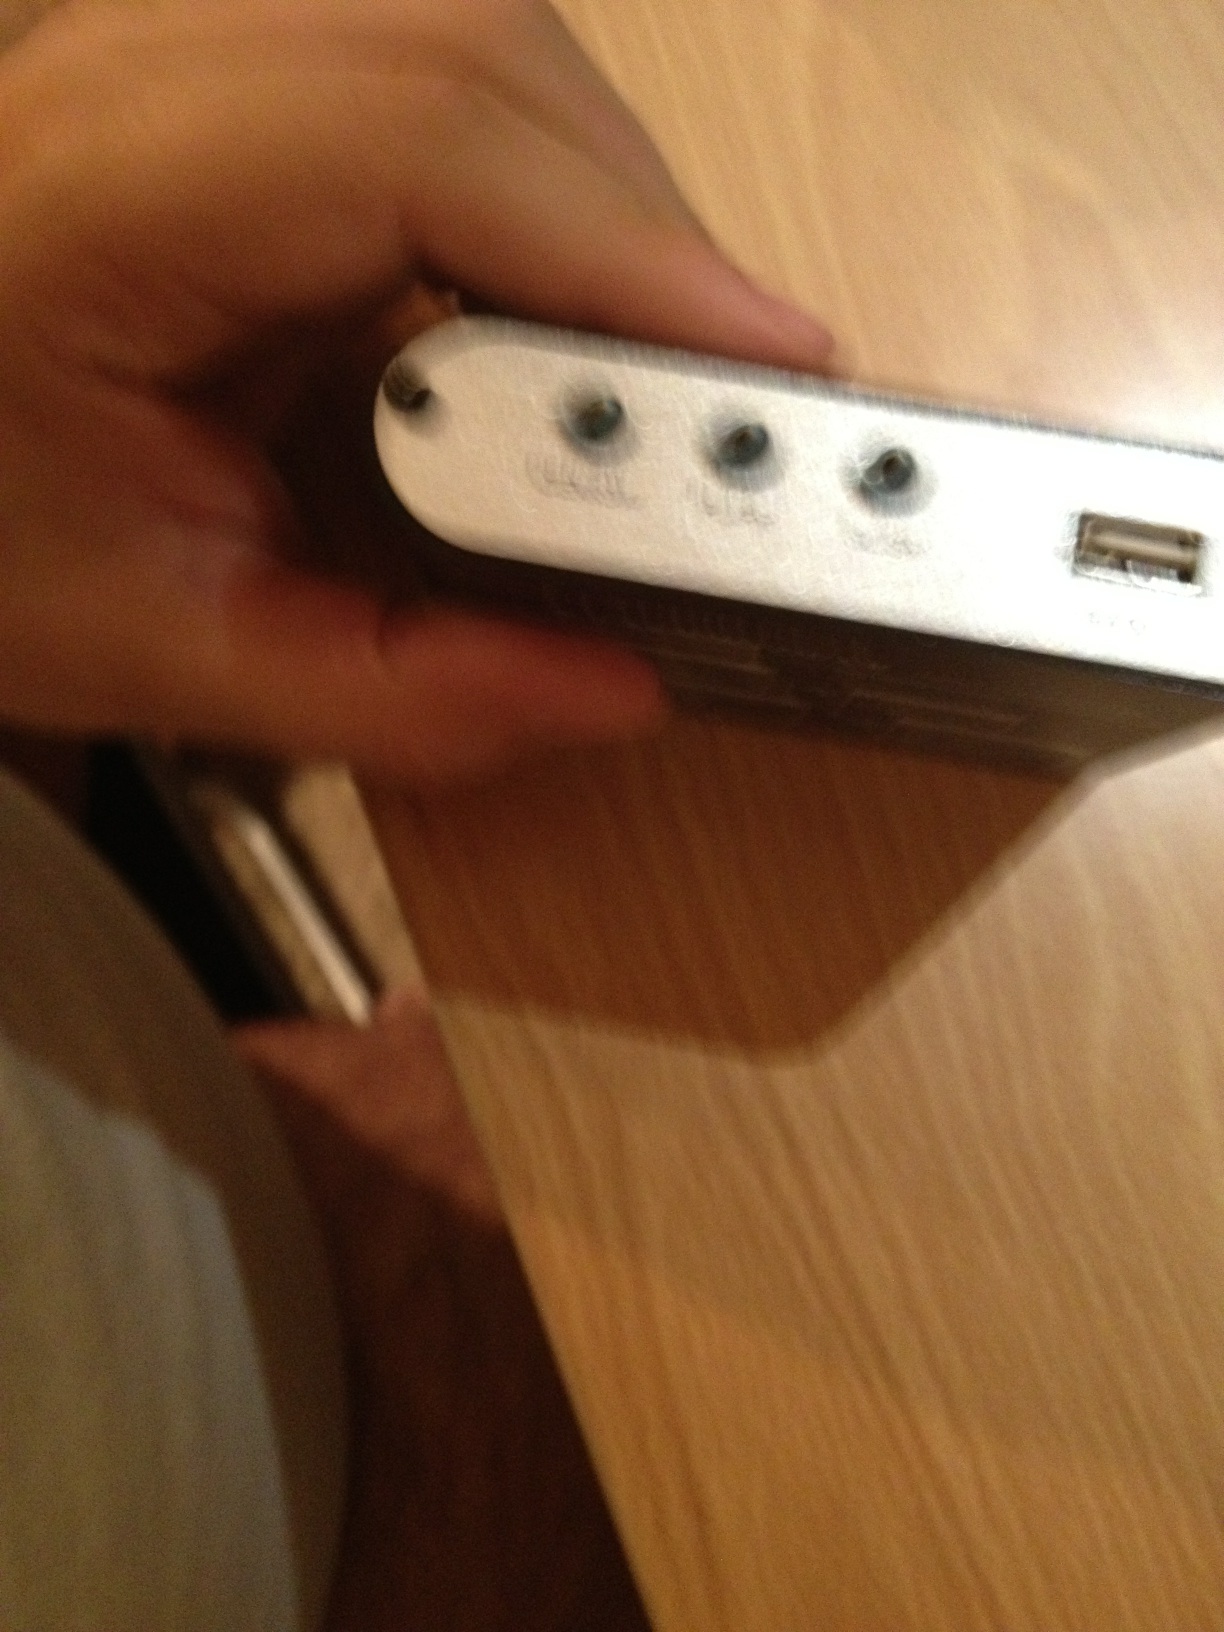Question: Can you tell me what the inputs are labeled from left to right? Thank you.
Answer: unanswerable